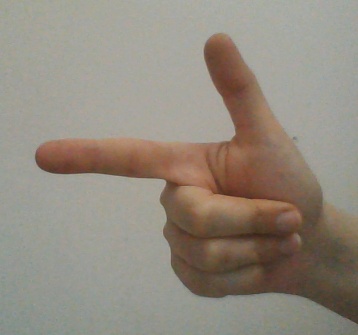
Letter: yaa